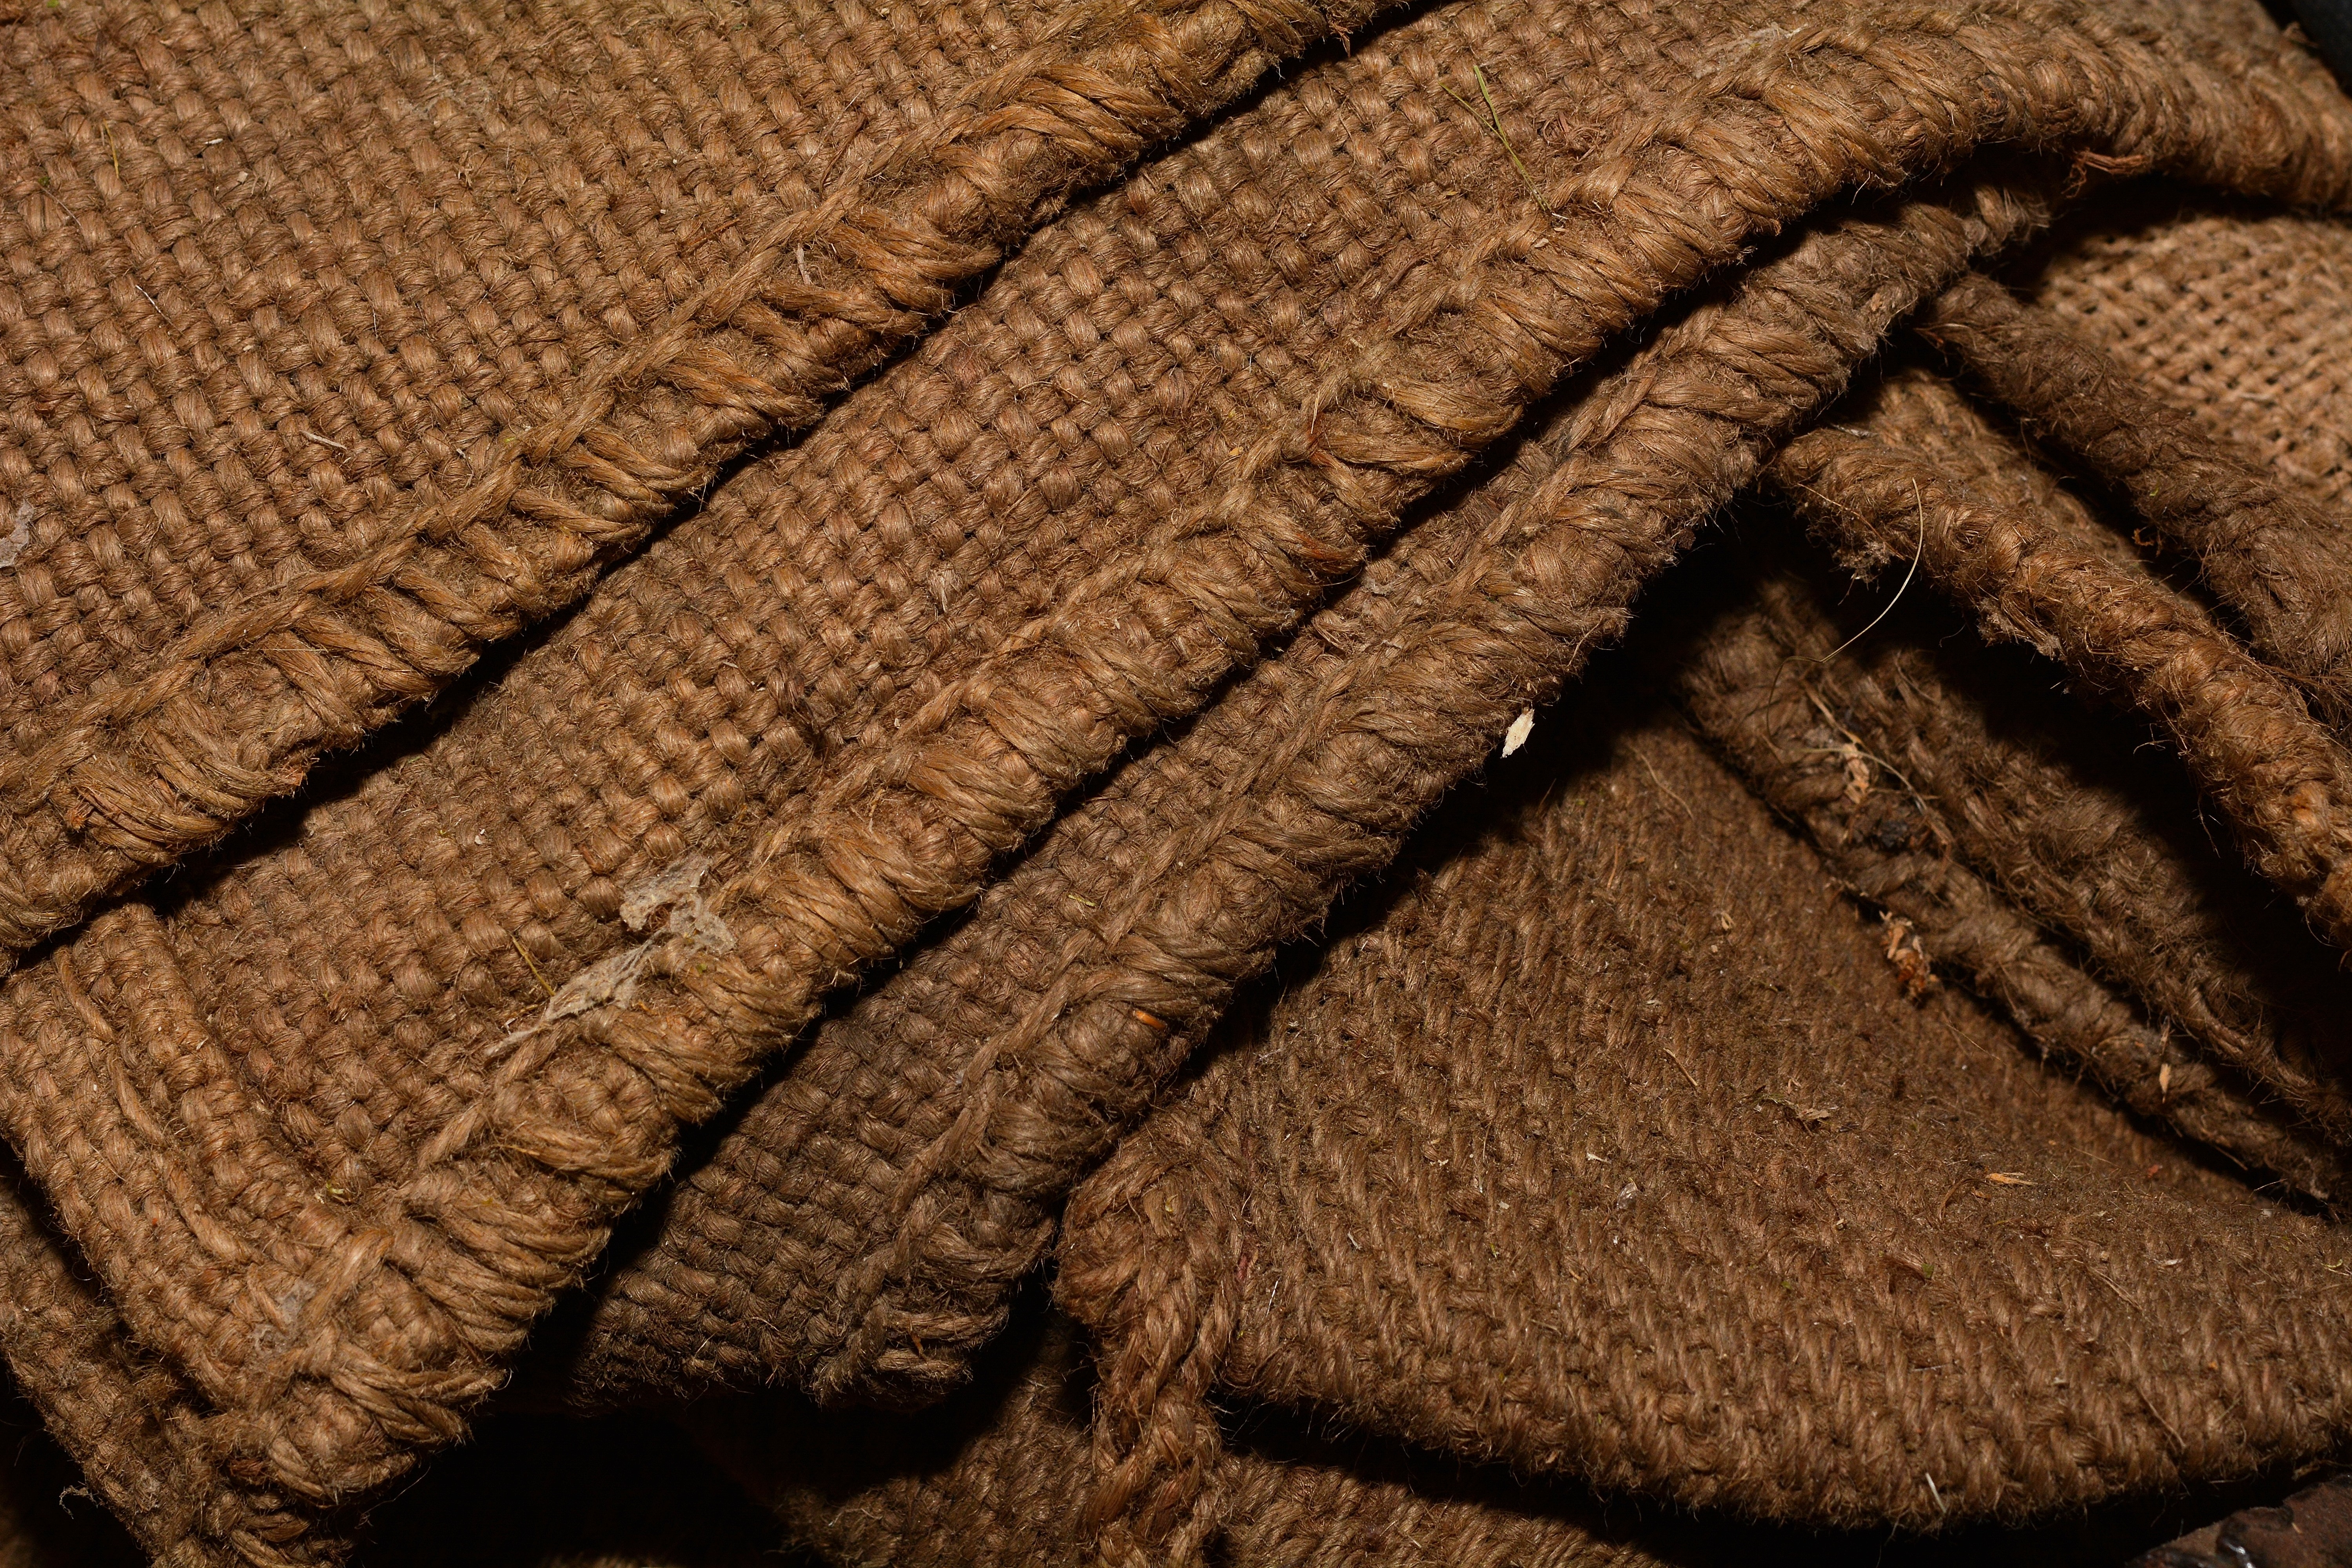
structure, wood, leaf, old, brown, dirty, agriculture, close, material, close up, textile, dusty, fibers, tissue, flooring, jute, grass family, jute bags